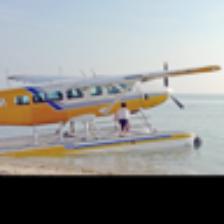
Label: NonHuman